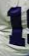
Number: 1